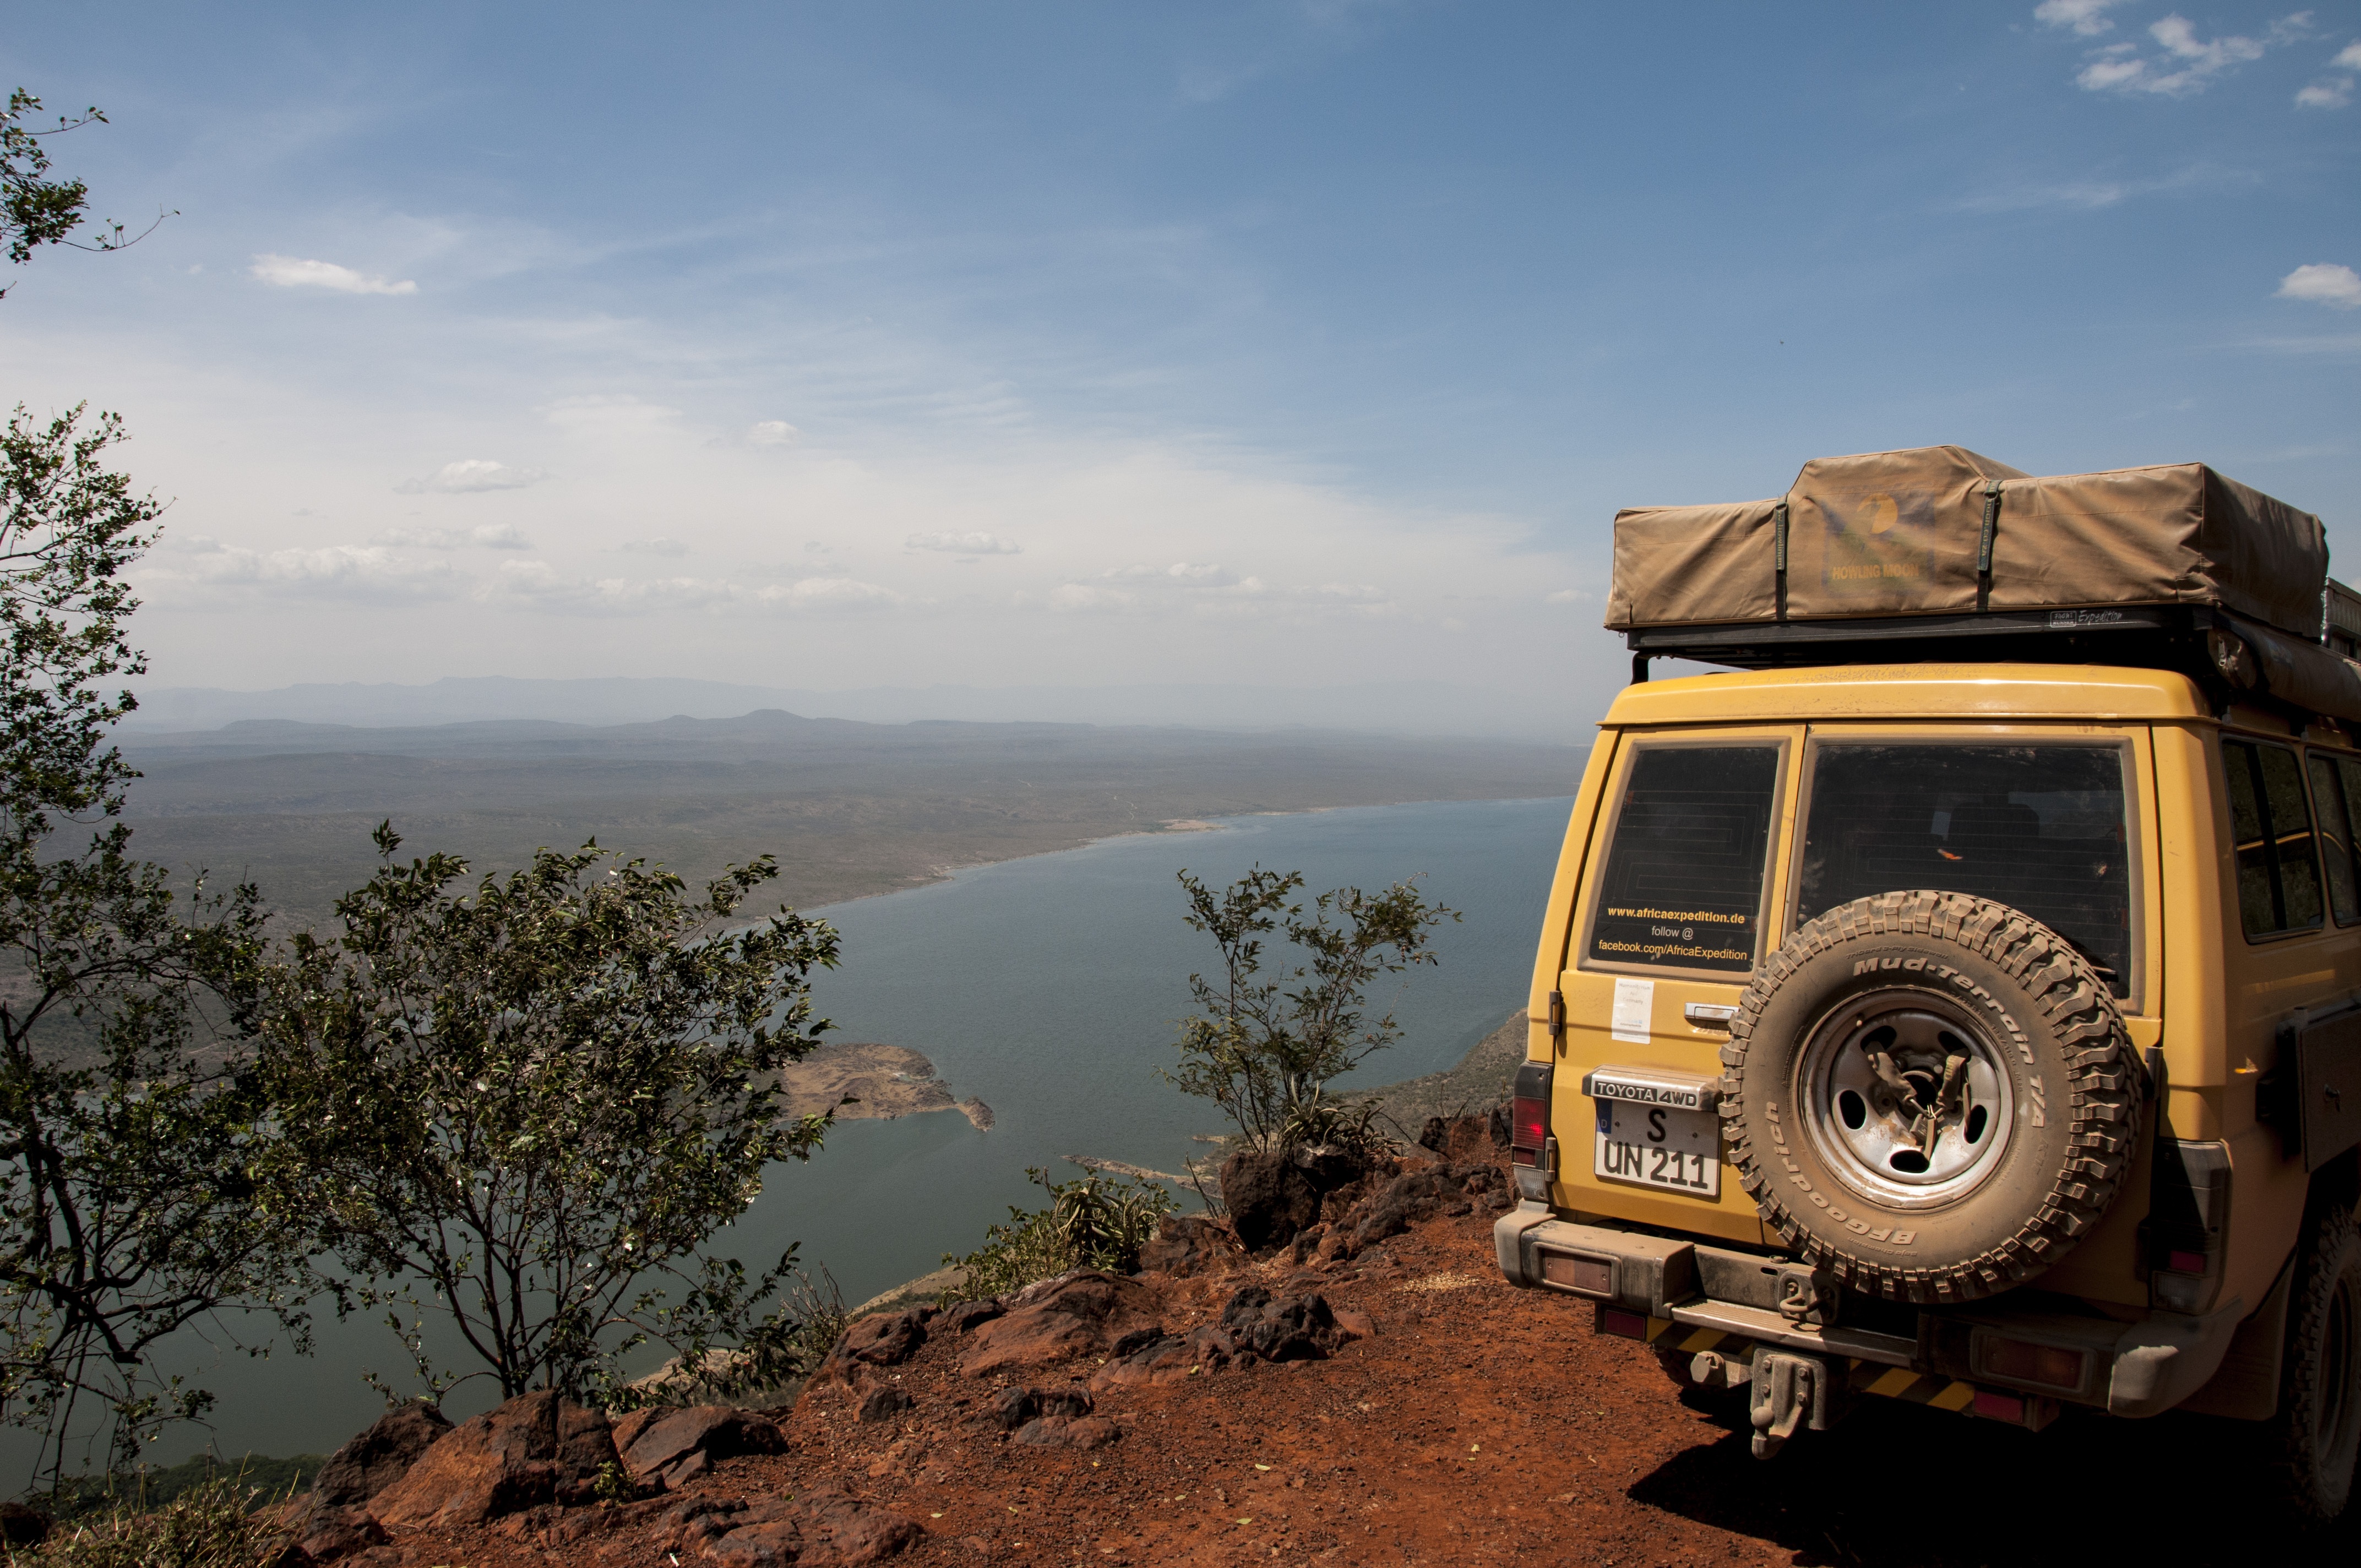
landscape, car, adventure, jeep, travel, vehicle, auto, toyota, safari, kenya, responsibility, off road vehicle, around the world, land cruiser, automobile make, off roading, hzj